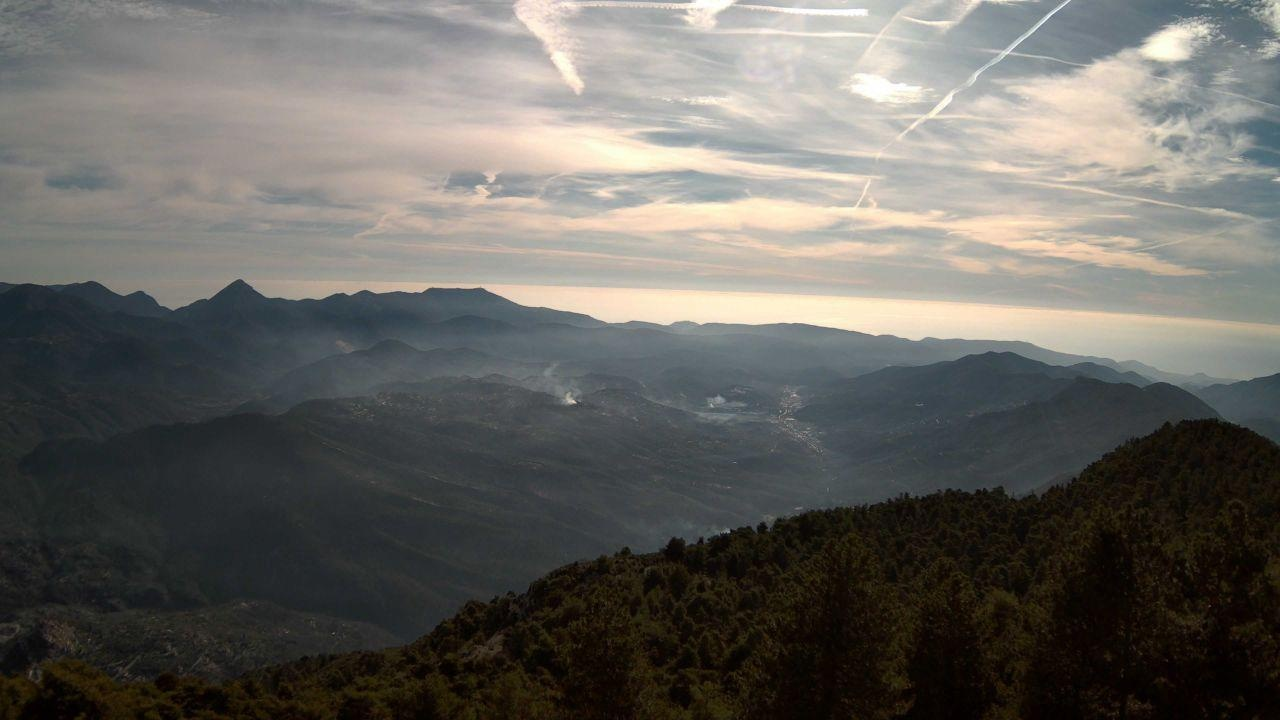
Fire: no
Smoke: no